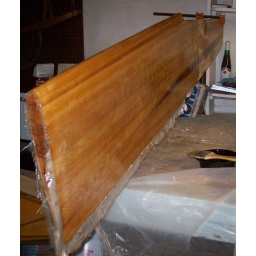
Rudder after putting a layer of glass on the portion that will be in the water